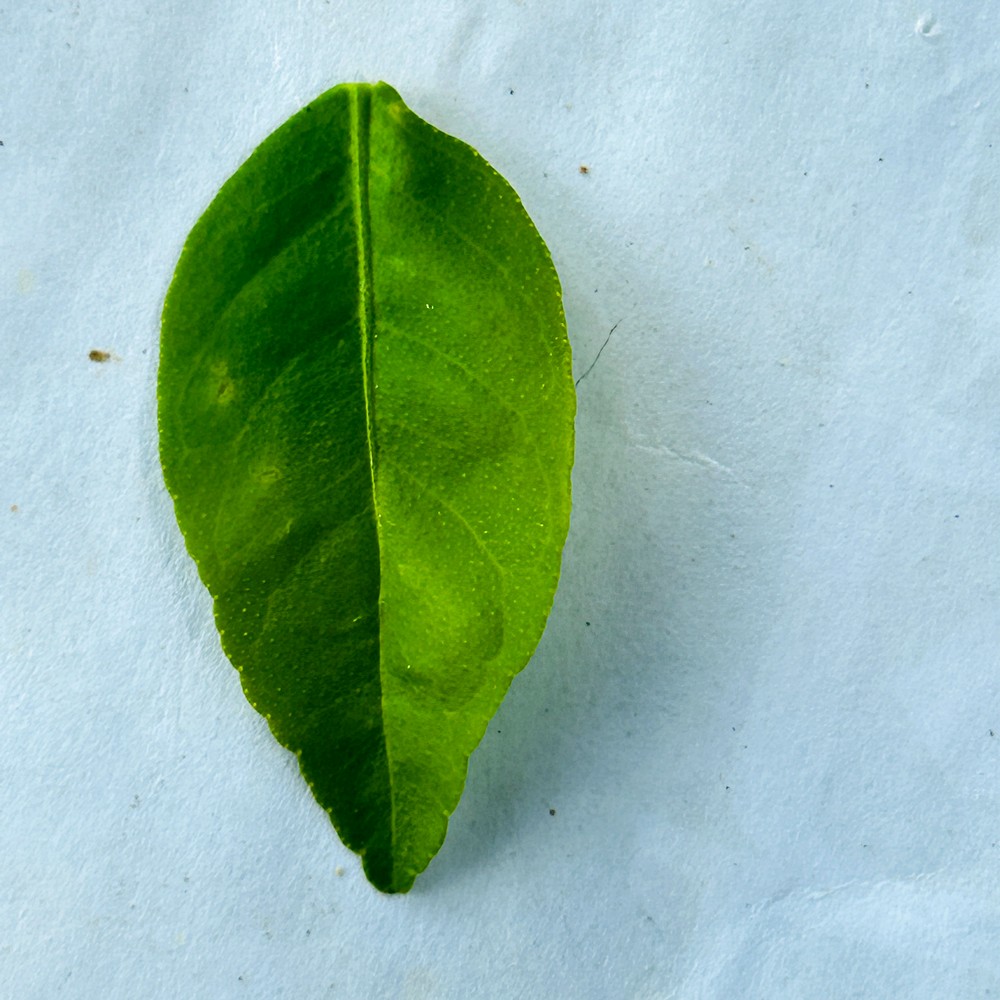
Label: Healthy Leaf